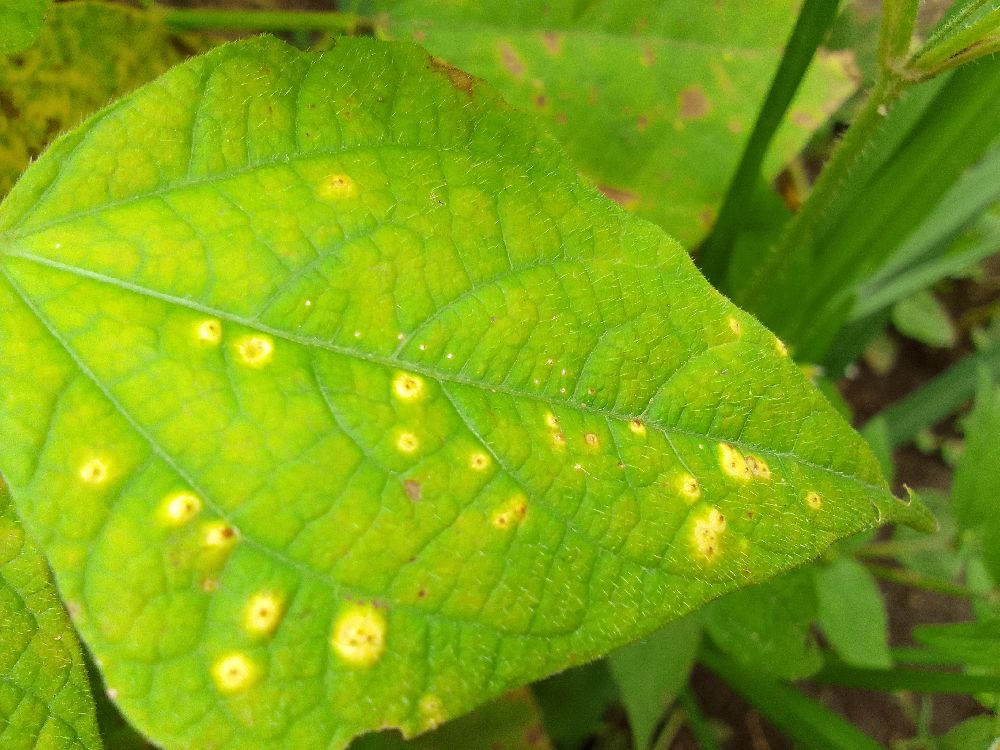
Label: rust